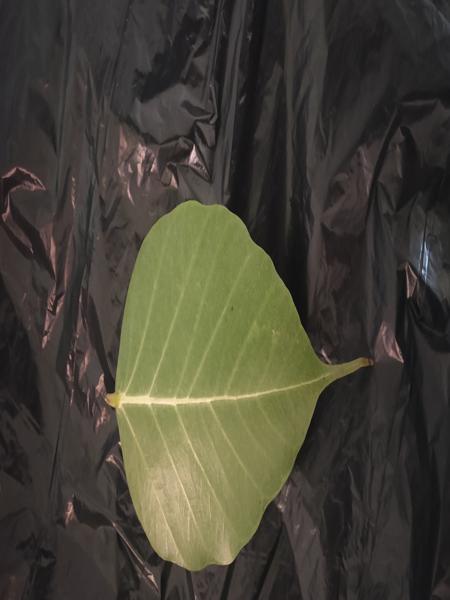
Plant: Arali